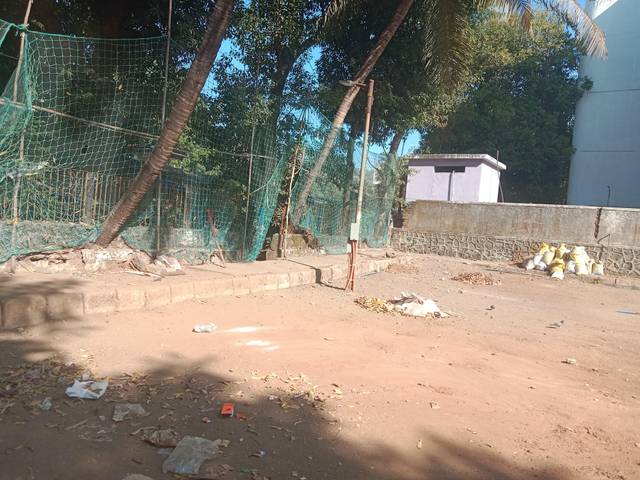
Region: India
Coordinates: 19.105, 72.897